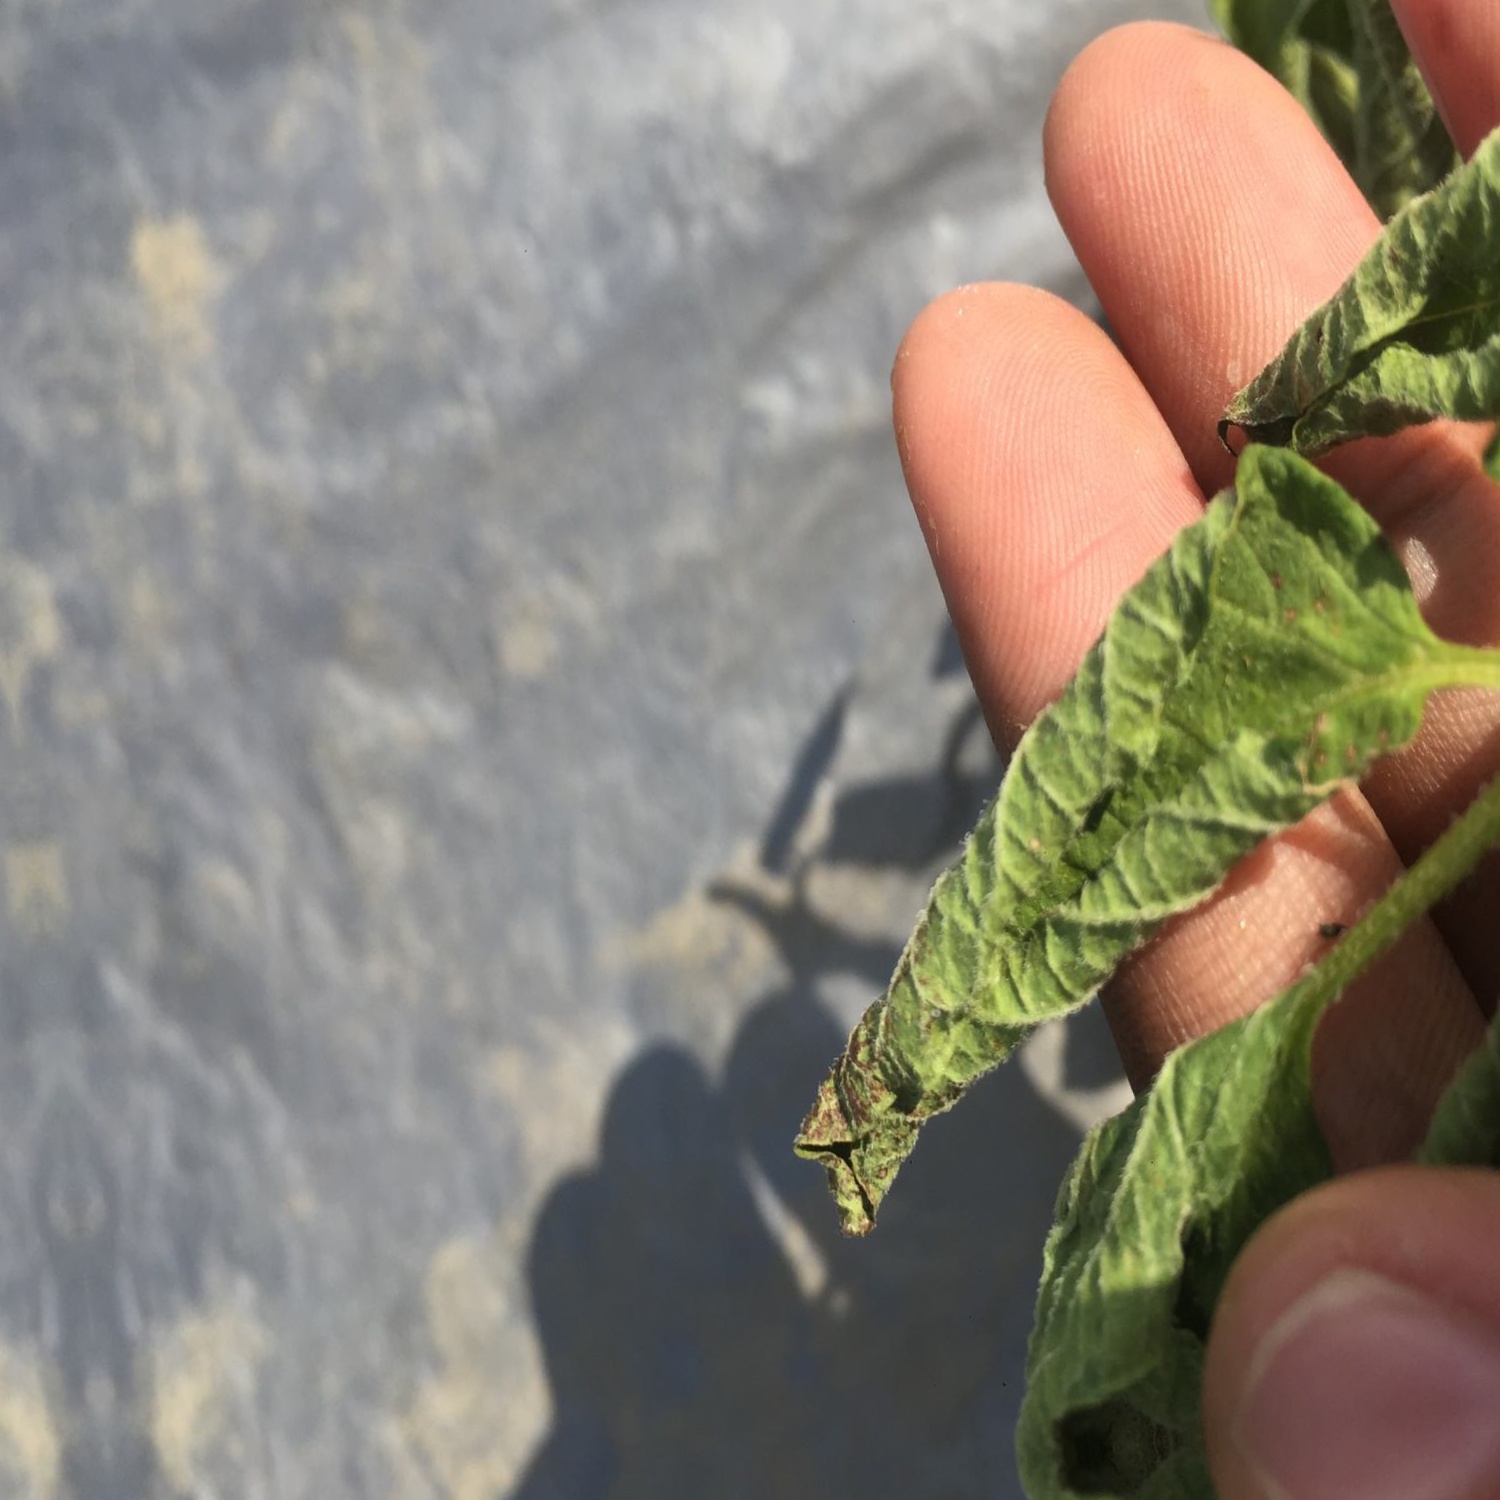
Etiqueta: Pudricion_Parda